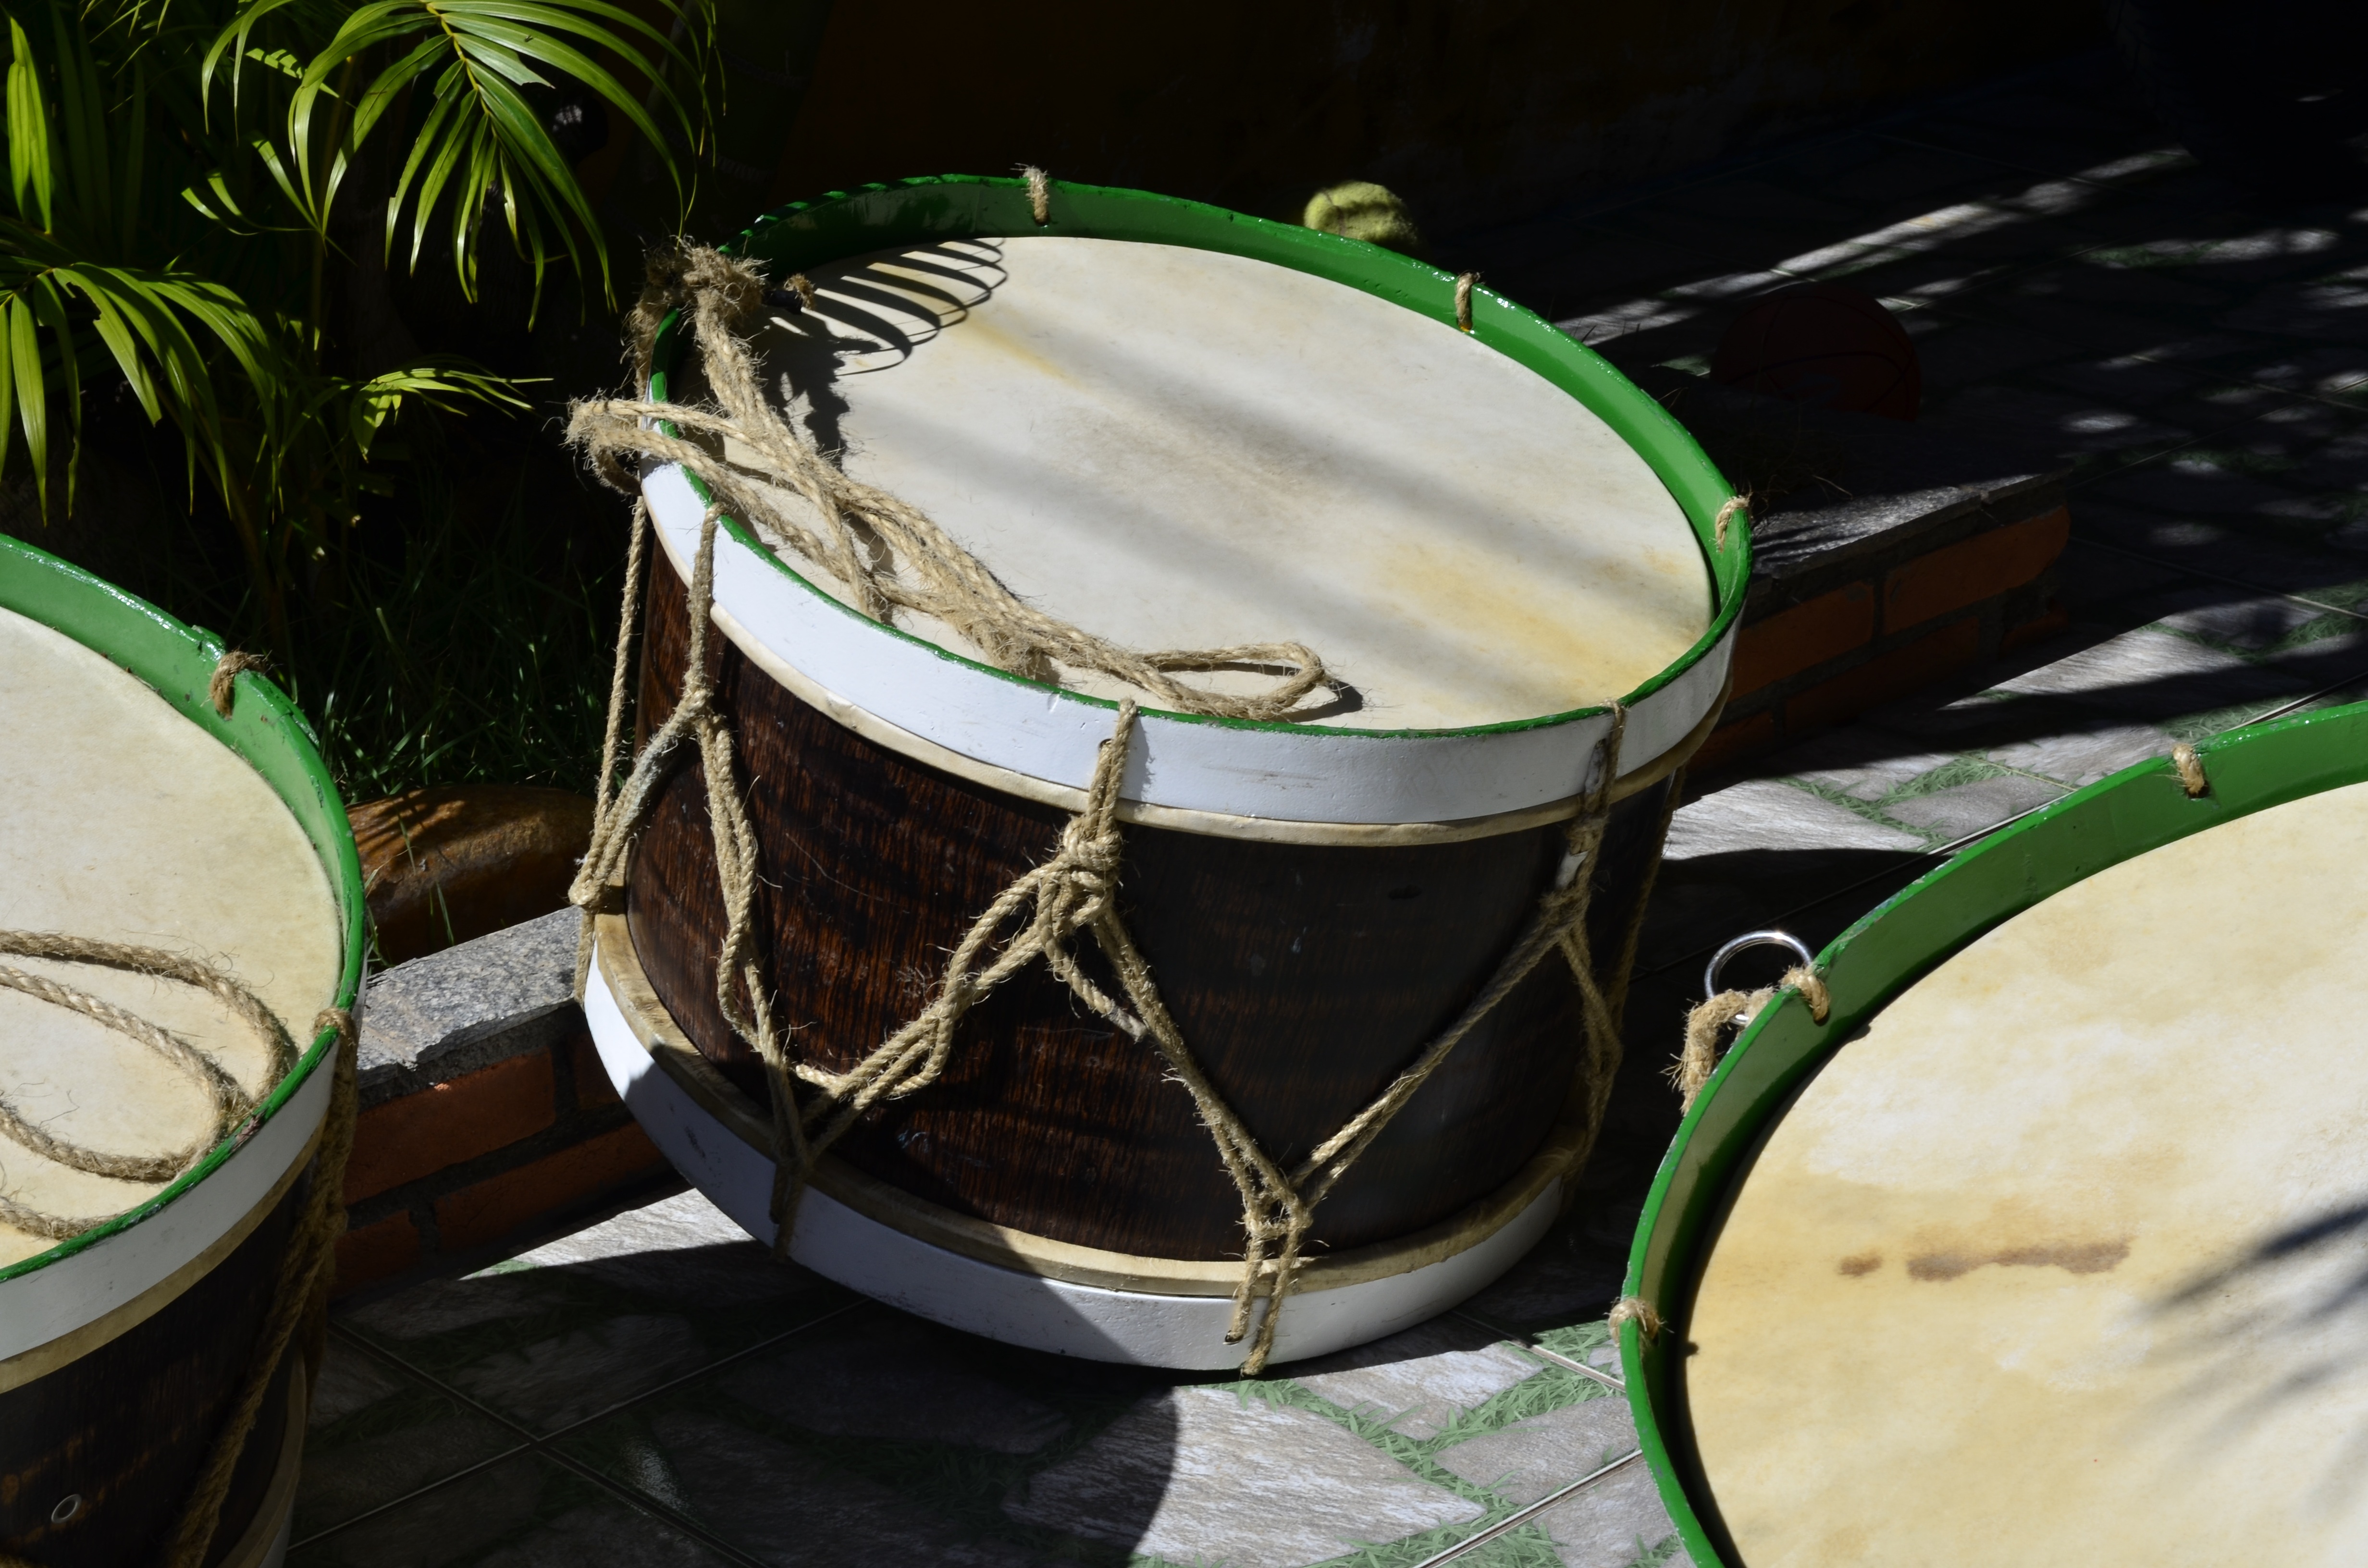
green, drum, musical instrument, percussion, drums, drummer, maracatu, bass drum, skin head percussion instrument, hand drum, timbales, snare drum